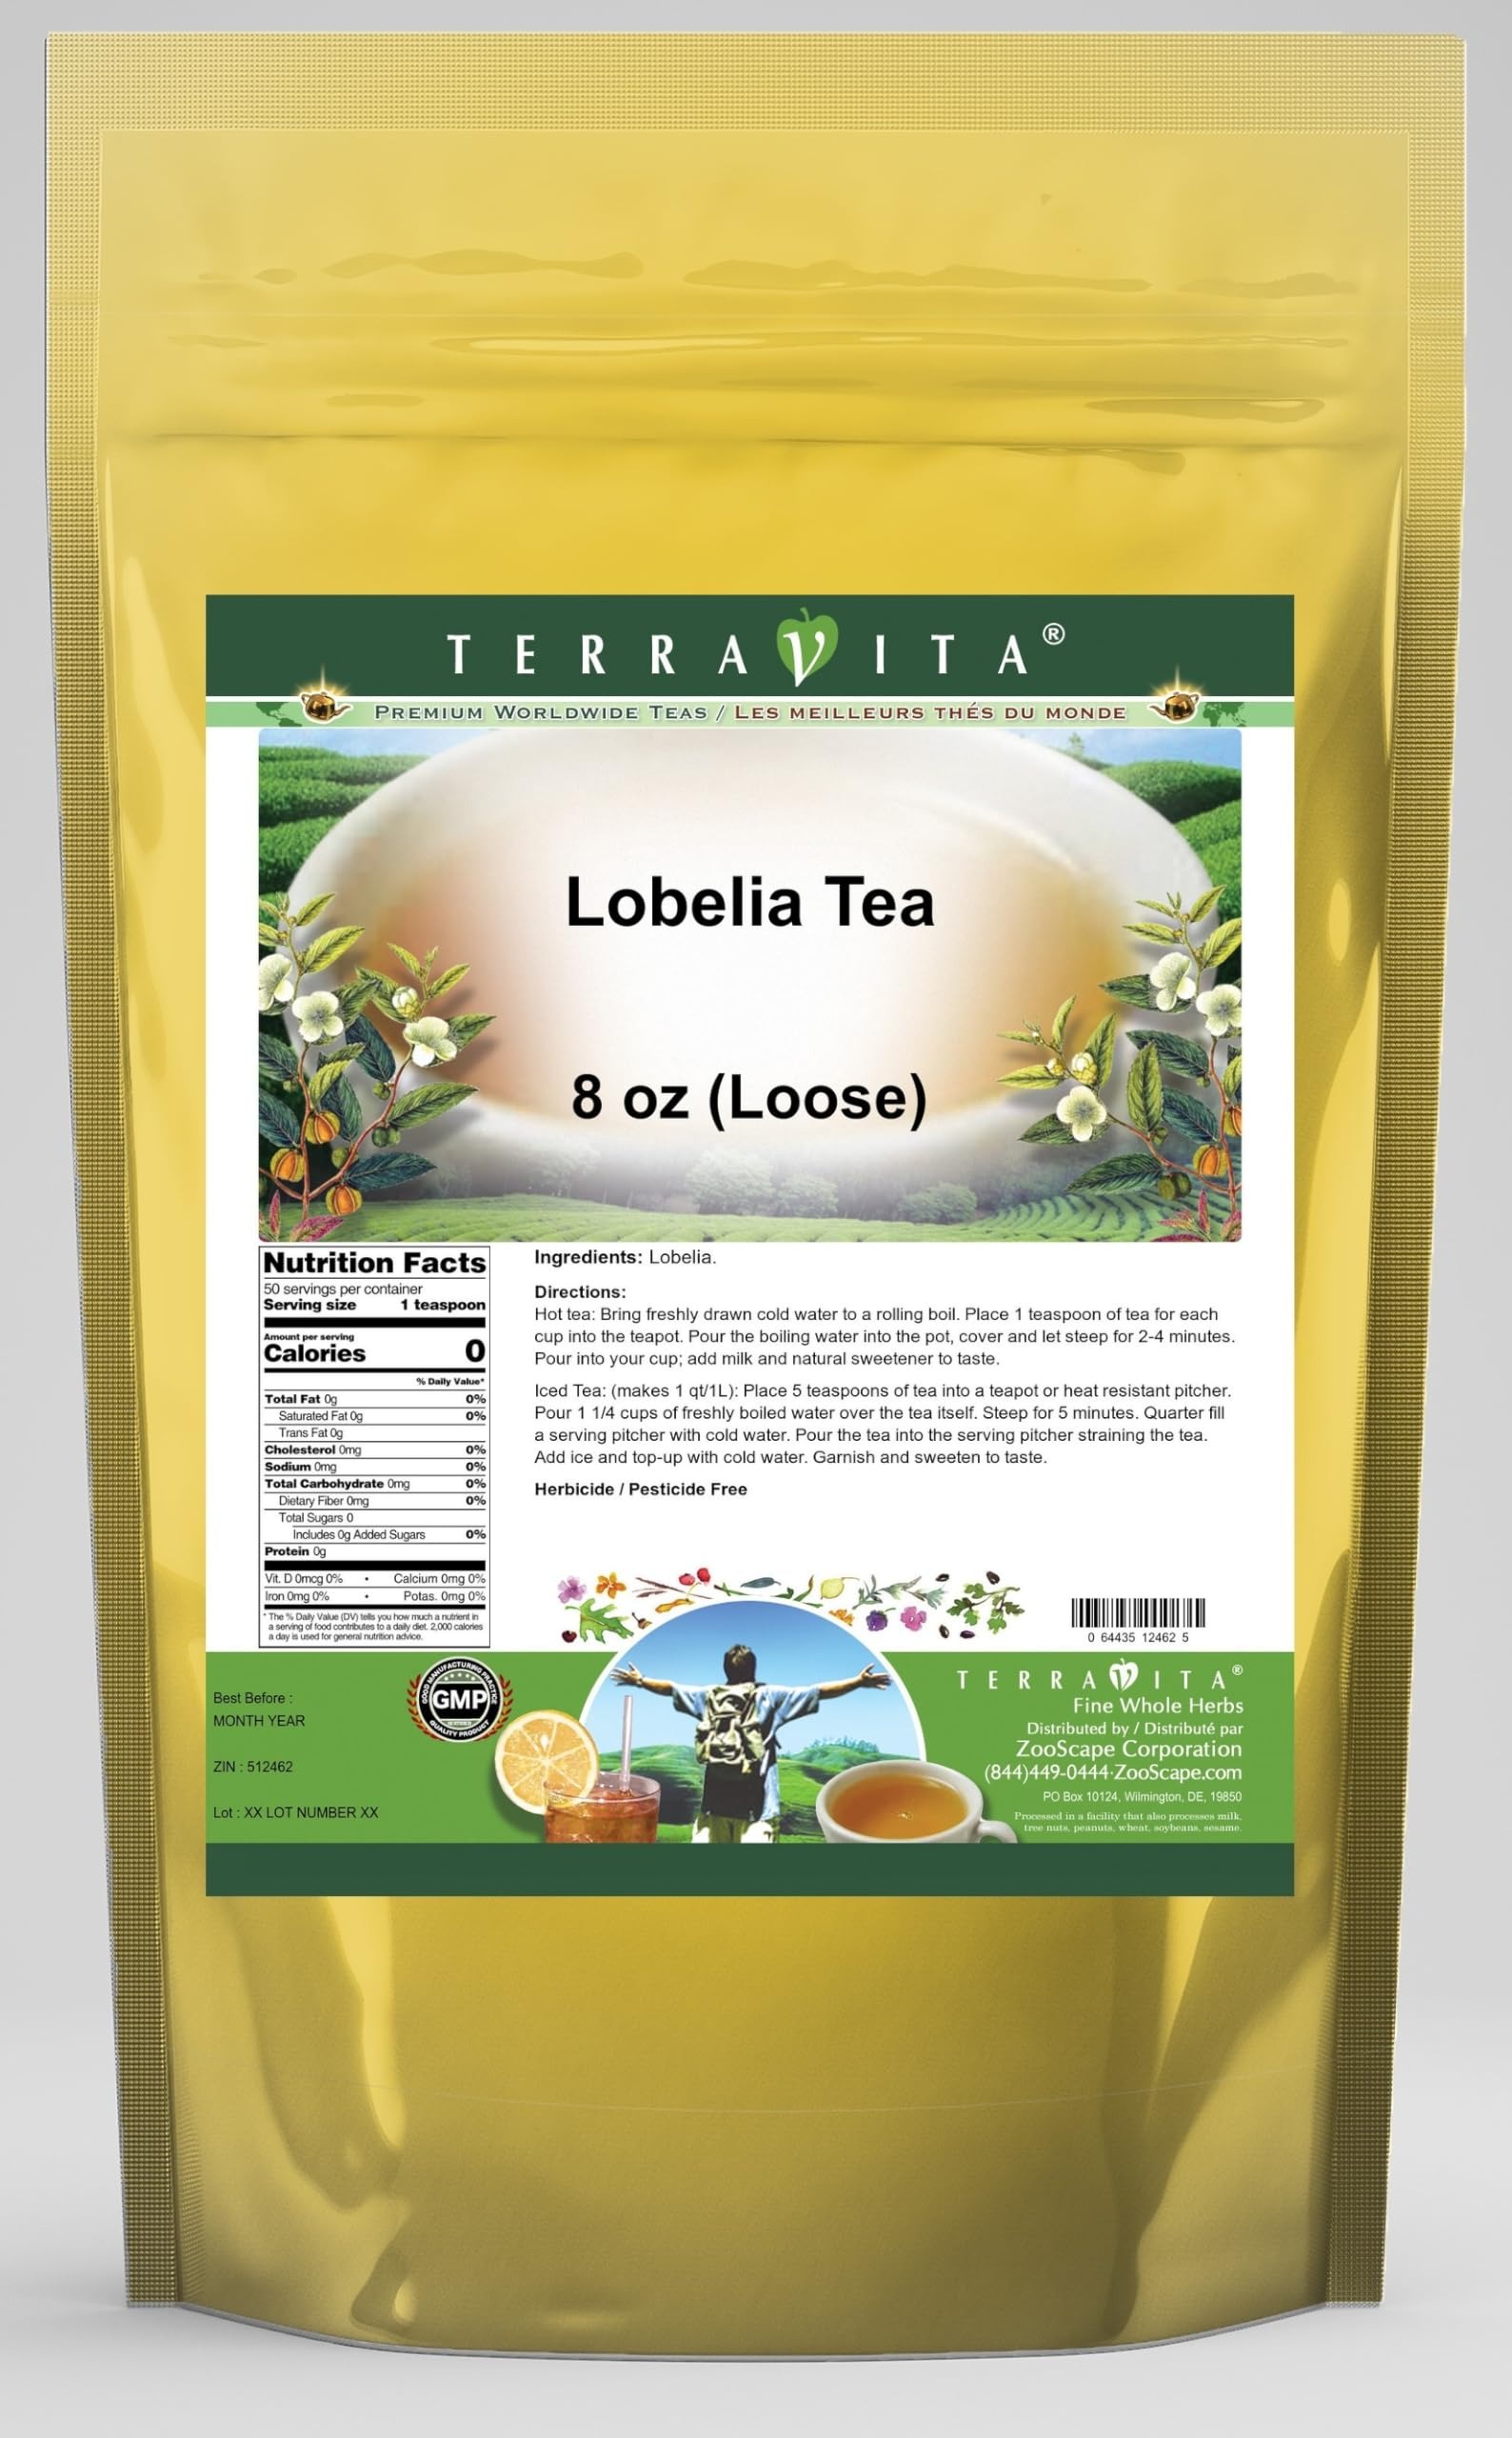
Item Name: Lobelia Tea (Loose) (8 oz, ZIN: 512462) - 3 Pack
Bullet Point 1: Lobelia Tea (Loose) (8 oz, ZIN: 512462)
Bullet Point 2: No fillers.
Bullet Point 3: Manufacturer: TerraVita
Bullet Point 4: Size: 8 oz
Bullet Point 5: Loose Leaf Herbal Tea - Packed in a convenient upright pouch!
Product Description: Lobelia Tea (Loose) (8 oz, ZIN: 512462)<BR><BR>Packaged in the United States in a GMP certified facility (Good Manufacturing Practice).<BR><BR>No fillers.<BR><BR>Manufacturer: TerraVita<BR><BR>Size: 8 oz<BR><BR>Loose Leaf Herbal Tea - Packed in a convenient upright pouch!<BR><BR>Ingredients: Lobelia
Value: 24.0
Unit: Ounce

Price: 48.62